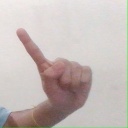
अक्षर: ए